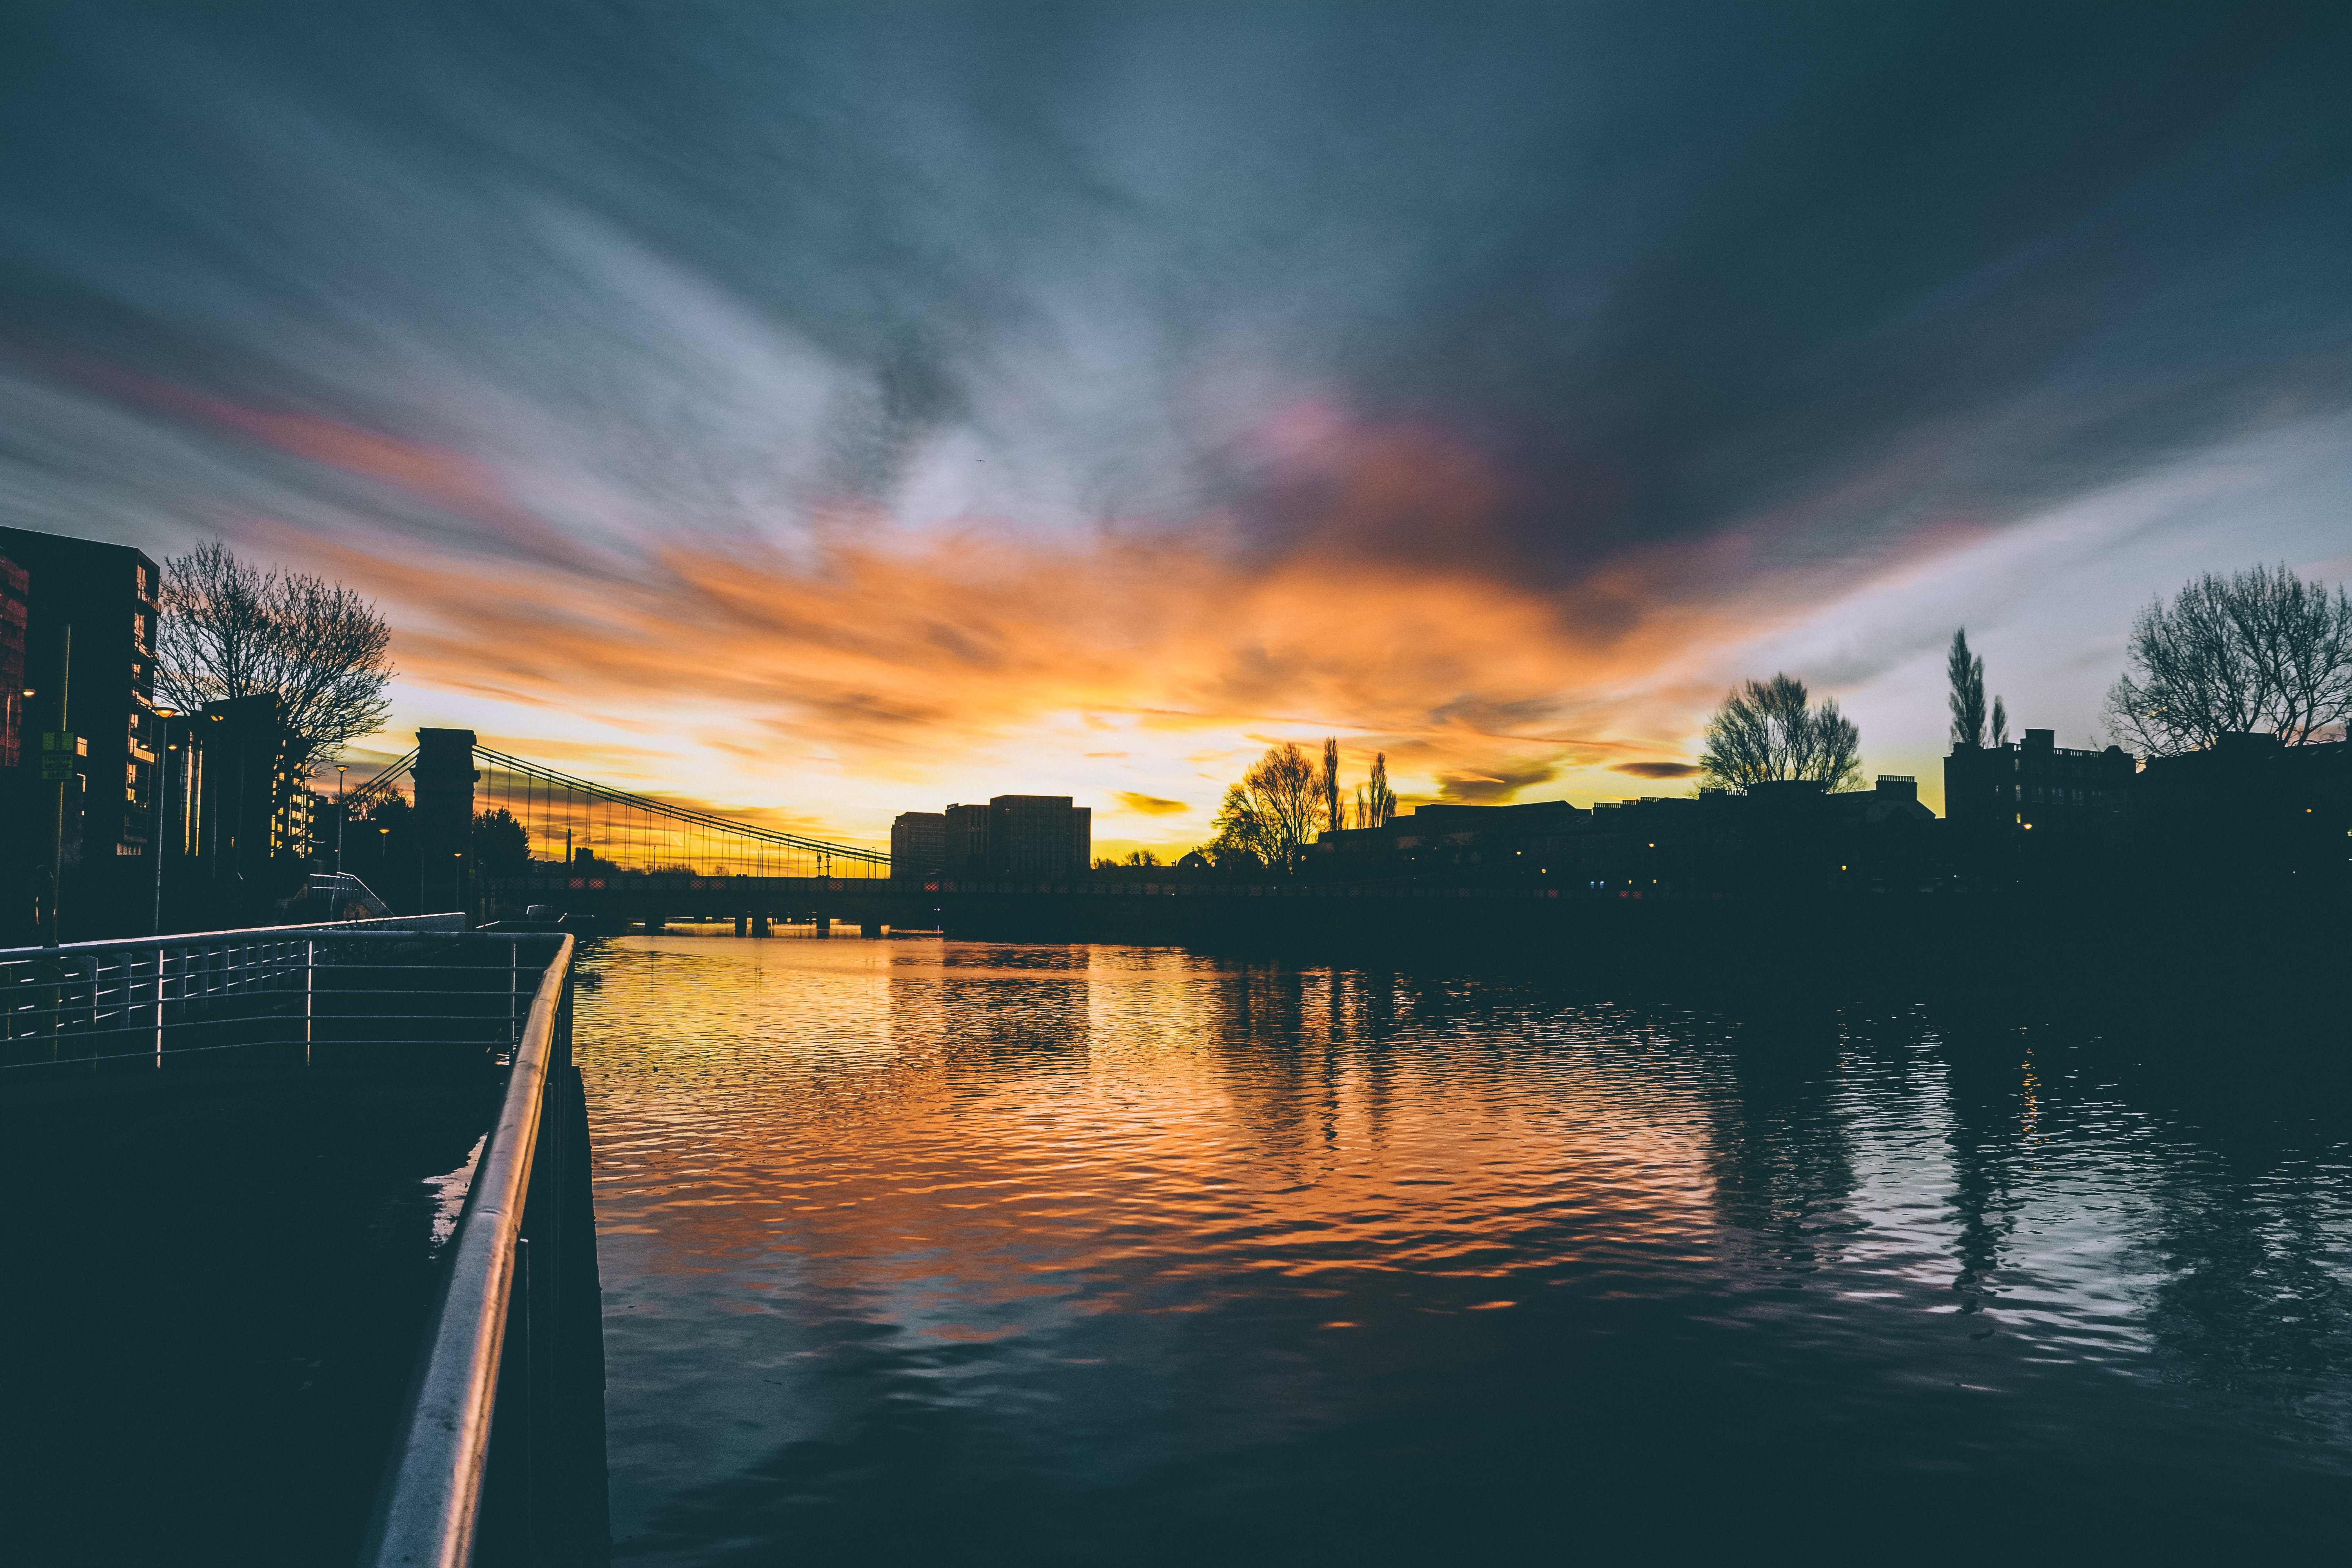
sky, water, reflection, nature, cloud, waterway, evening, natural landscape, horizon, sunset, morning, dusk, river, tree, sunrise, afterglow, lake, atmosphere, landscape, calm, dawn, sunlight, photography, bank, night, watercourse, house, canal, city, meteorological phenomenon, world, channel